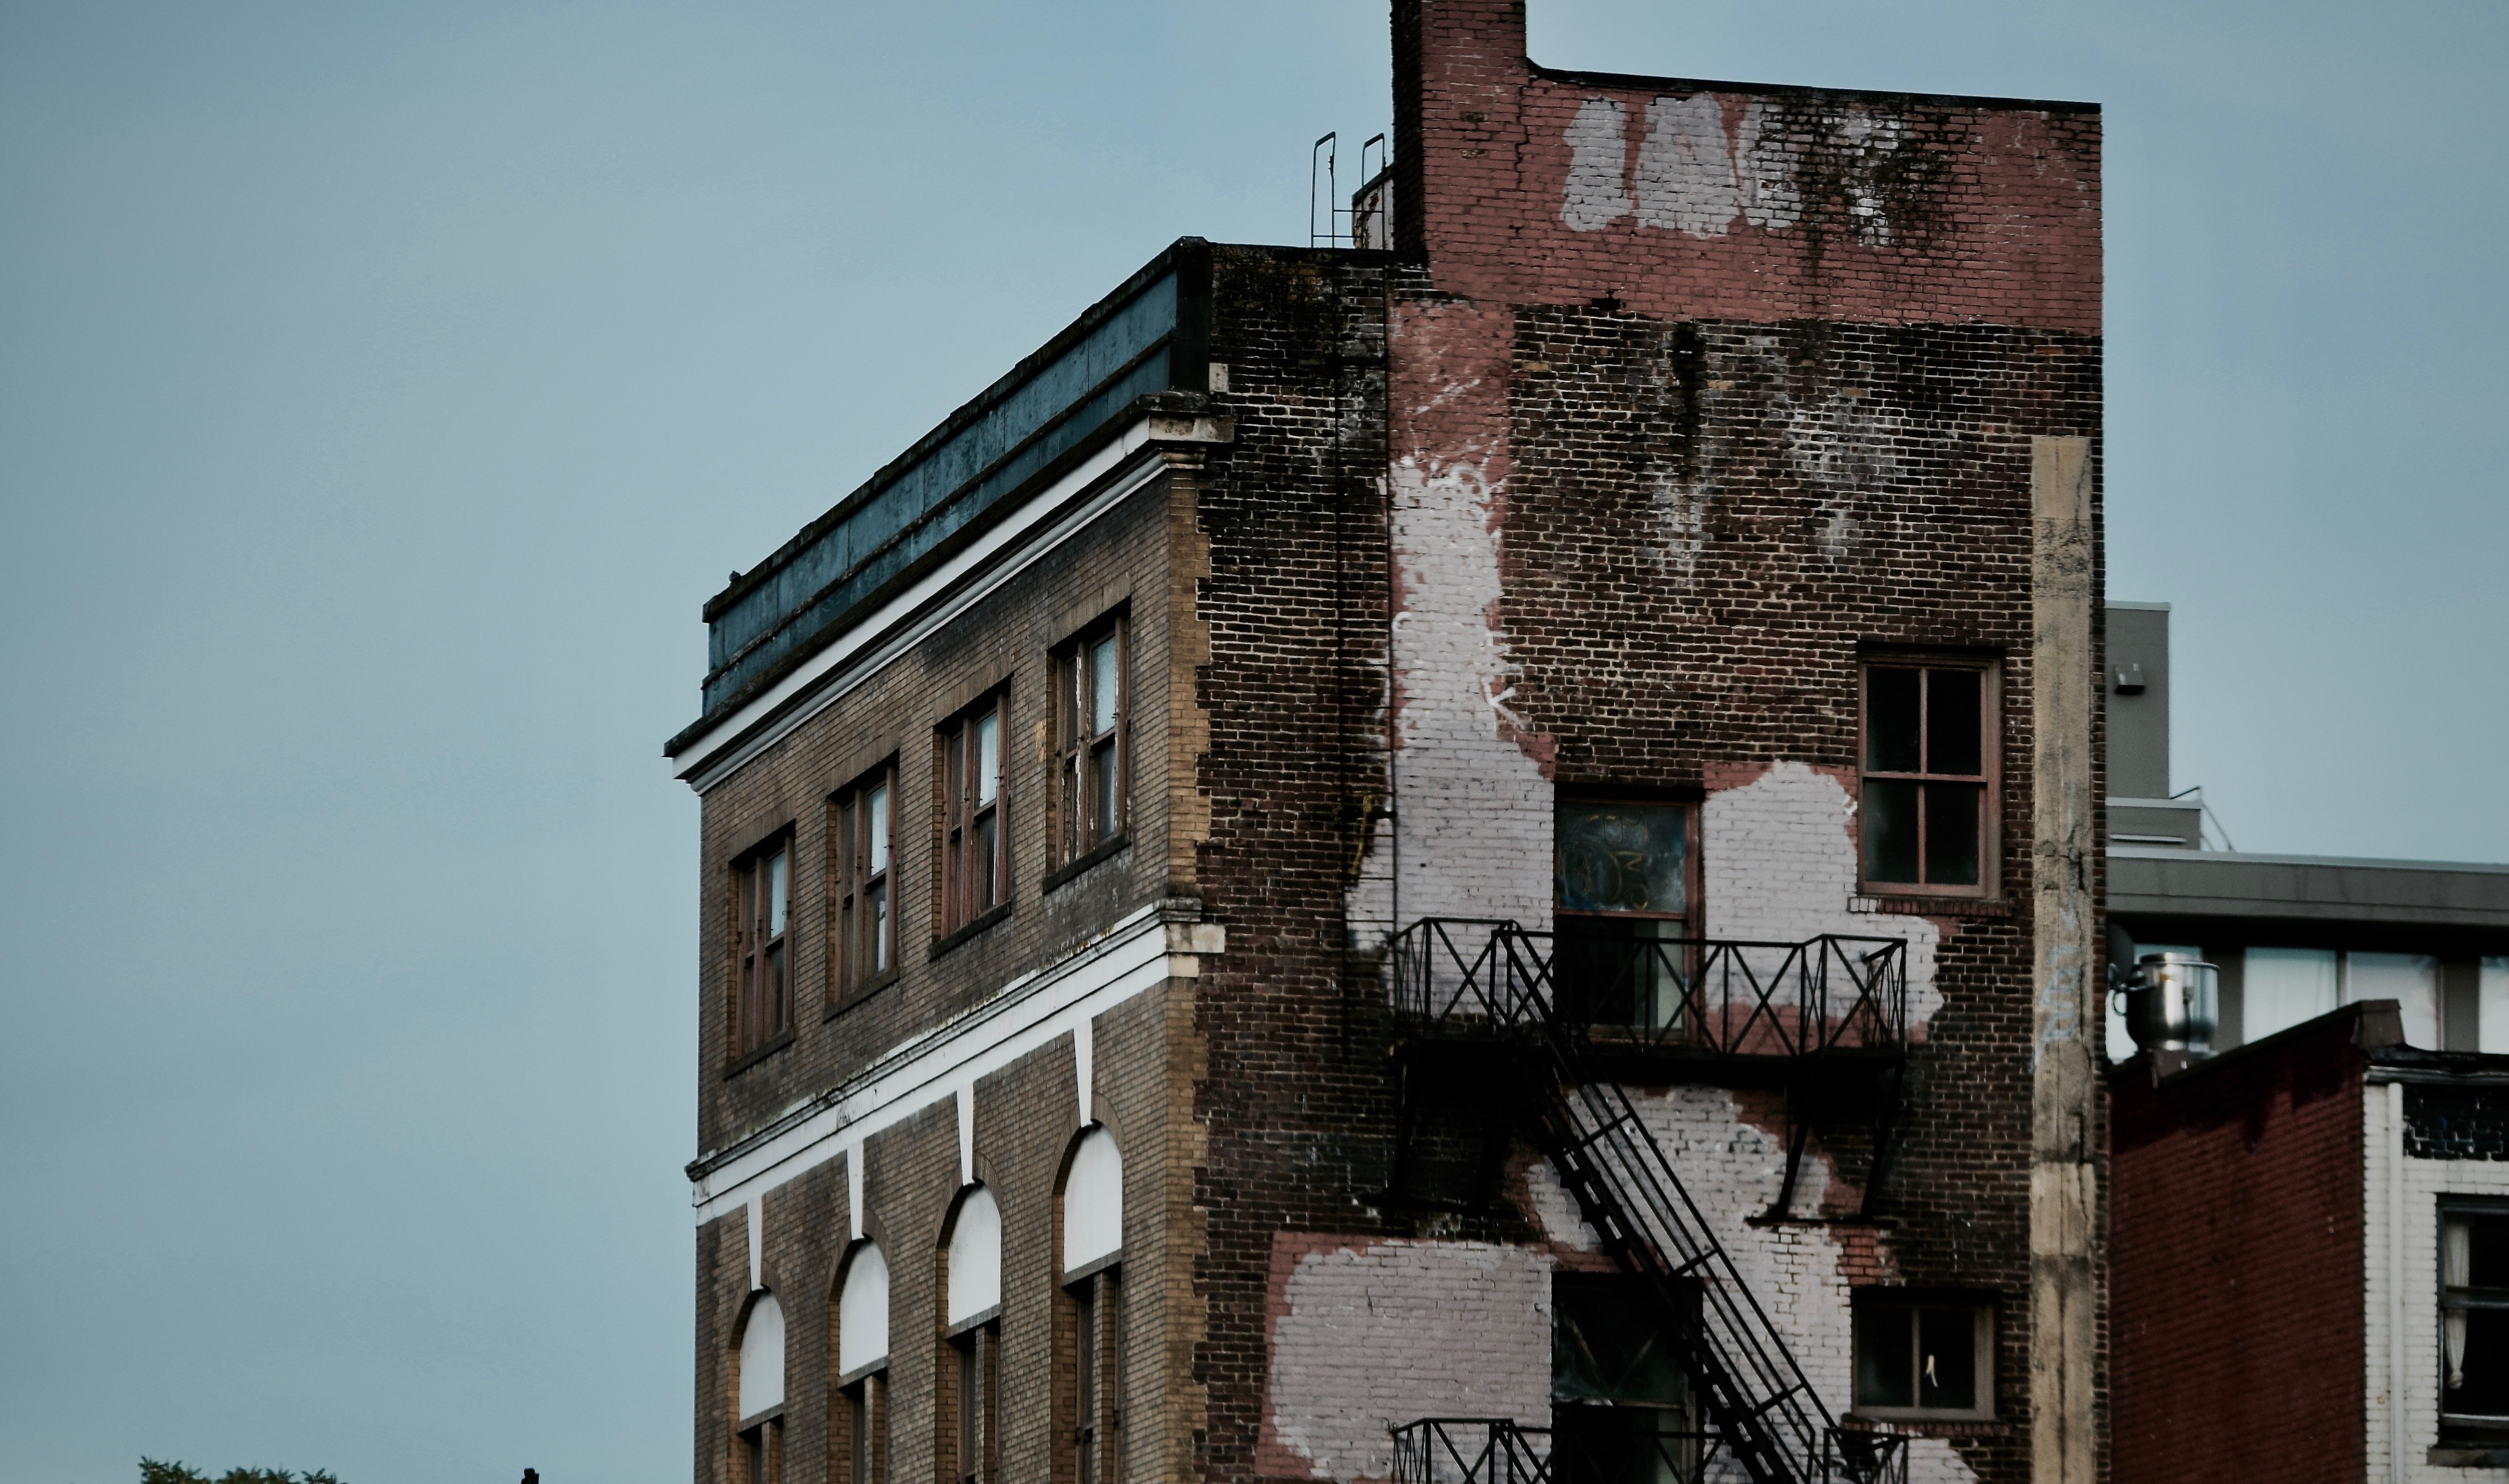
architecture, house, window, town, building, city, wall, downtown, facade, tower block, neighbourhood, urban area, human settlement